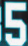
Number: 5